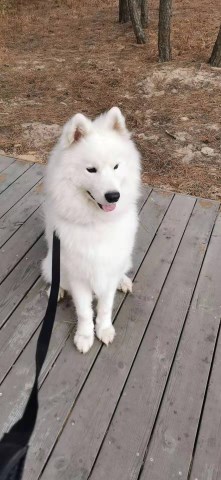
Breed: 2192-n000088-Samoyed